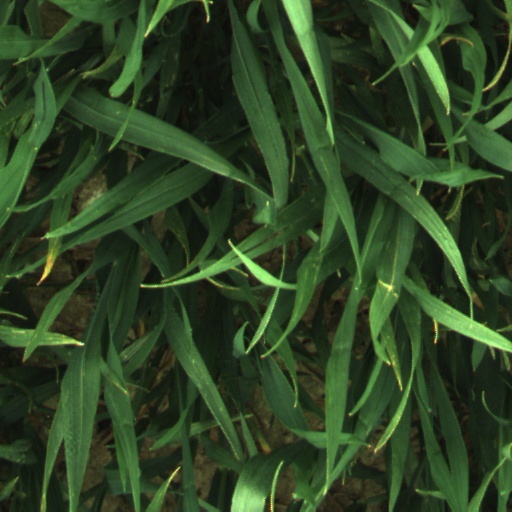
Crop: wheat